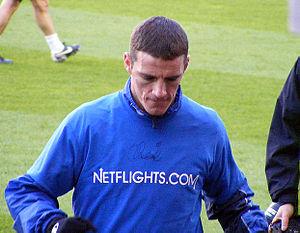
Jason Koumas est un joueur gallois de football. Il jouait aussi pour le pays de Galles. Koumas joue en tant que milieu offensif.